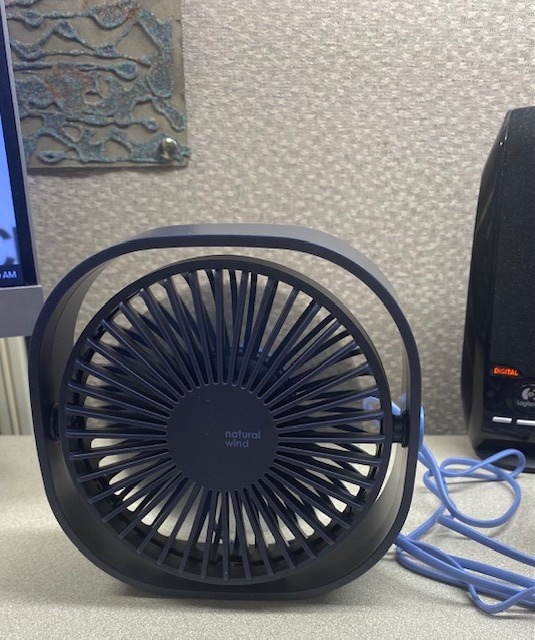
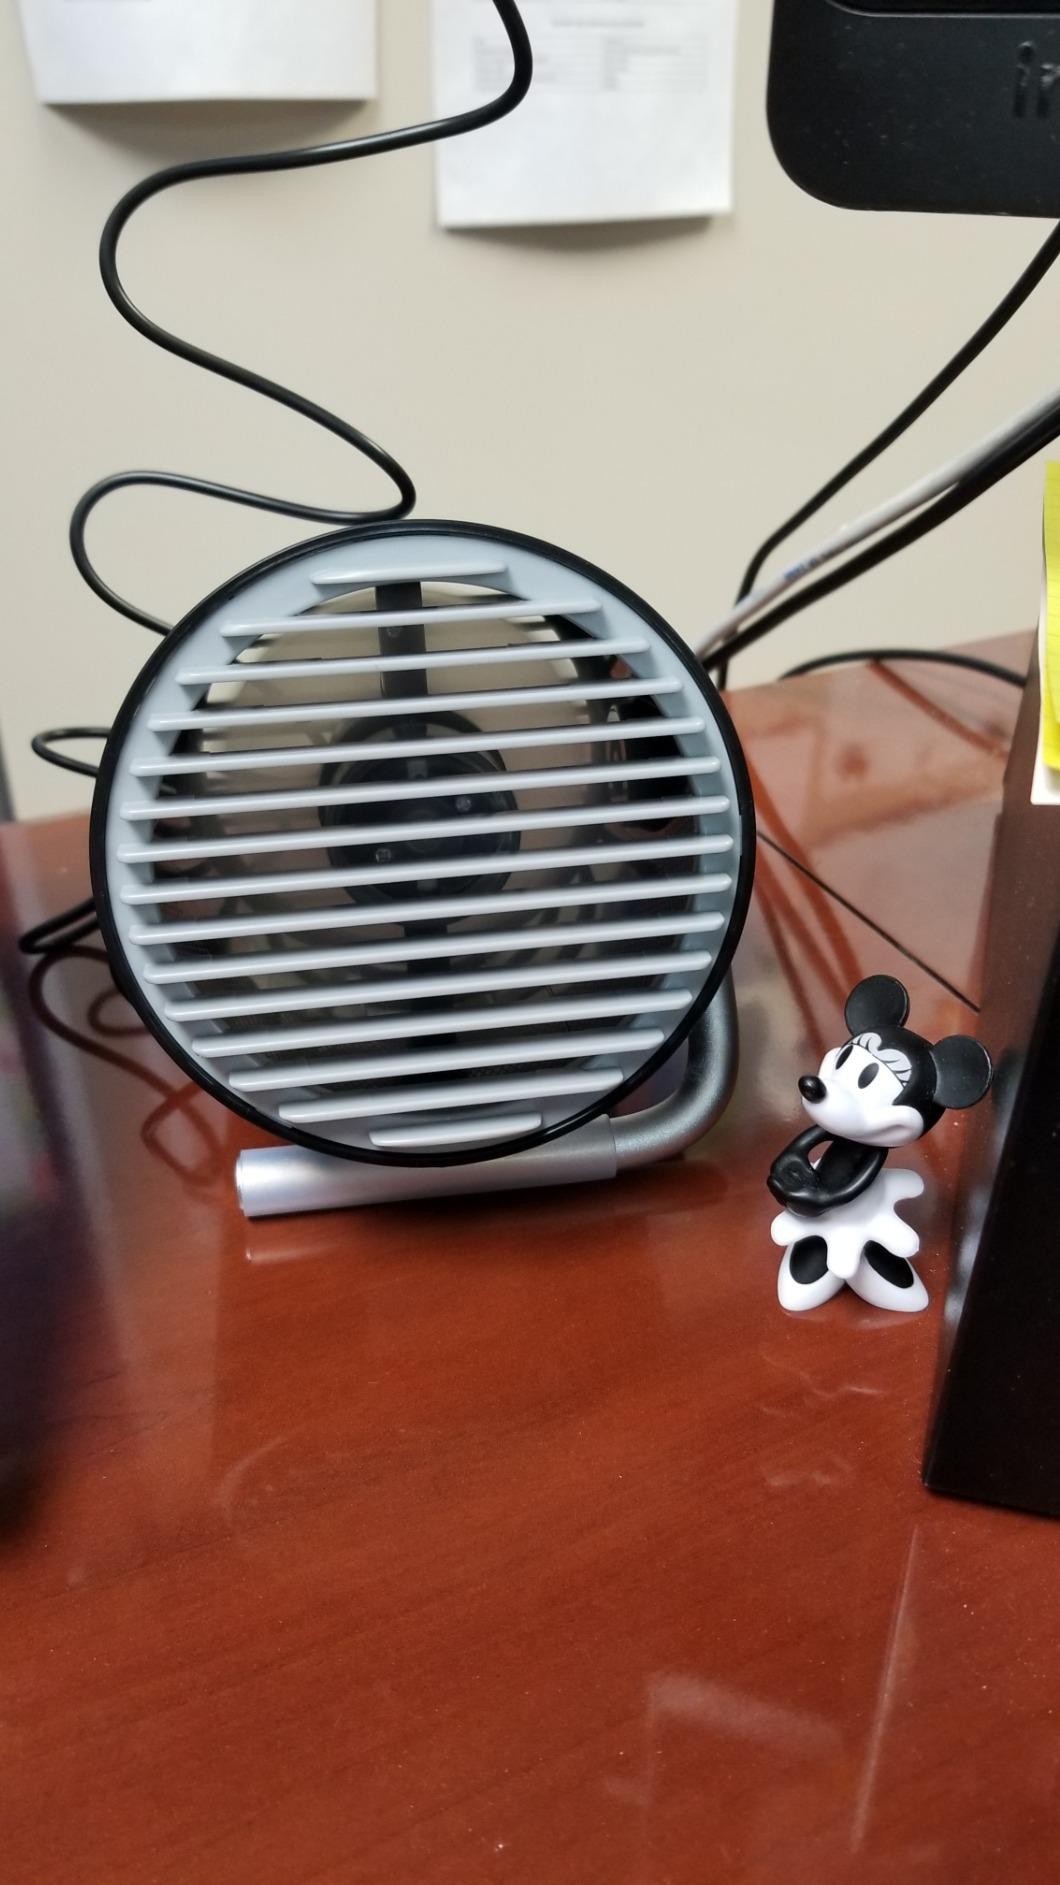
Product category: fan
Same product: no